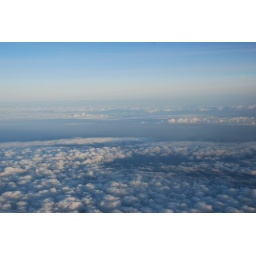
the river flow in the sky over Basel, Switzerland. the shot was taken from the plane on my way back from Basel, March 2009